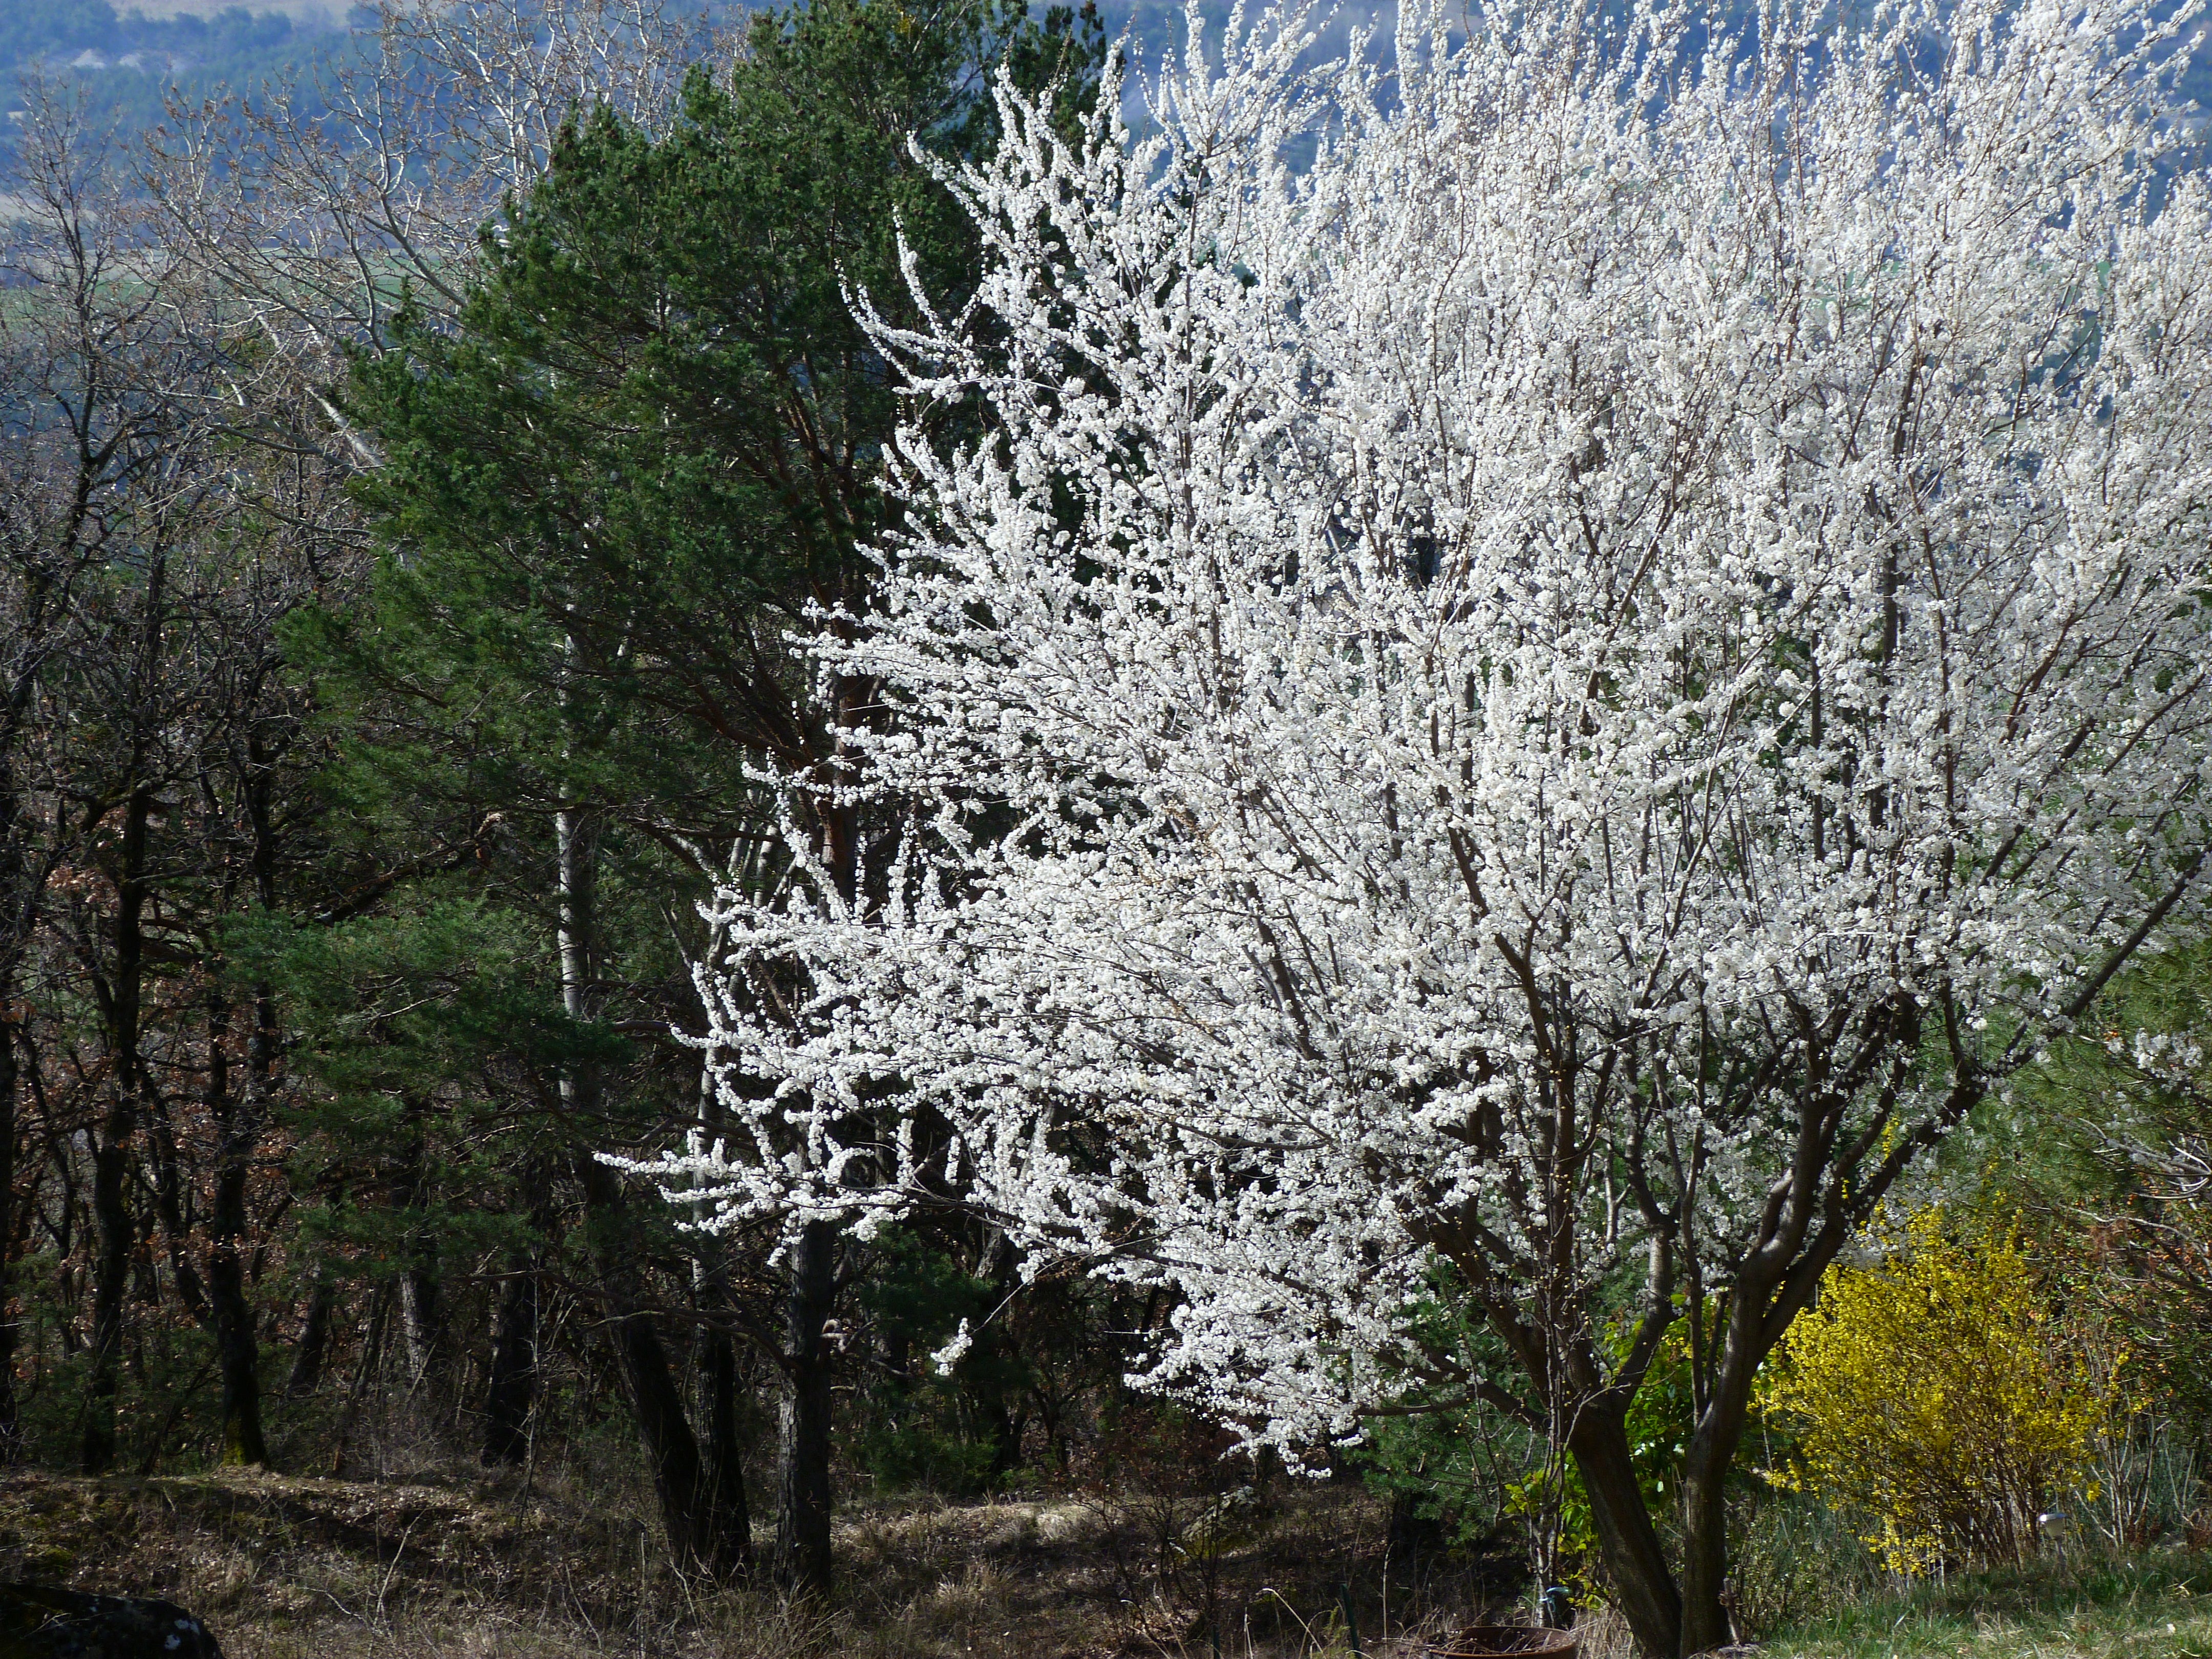
landscape, tree, nature, branch, blossom, light, plant, white, flower, frost, spring, produce, contrast, season, flowers, shrub, fruit tree, flowering, flowering plant, woody plant, land plant